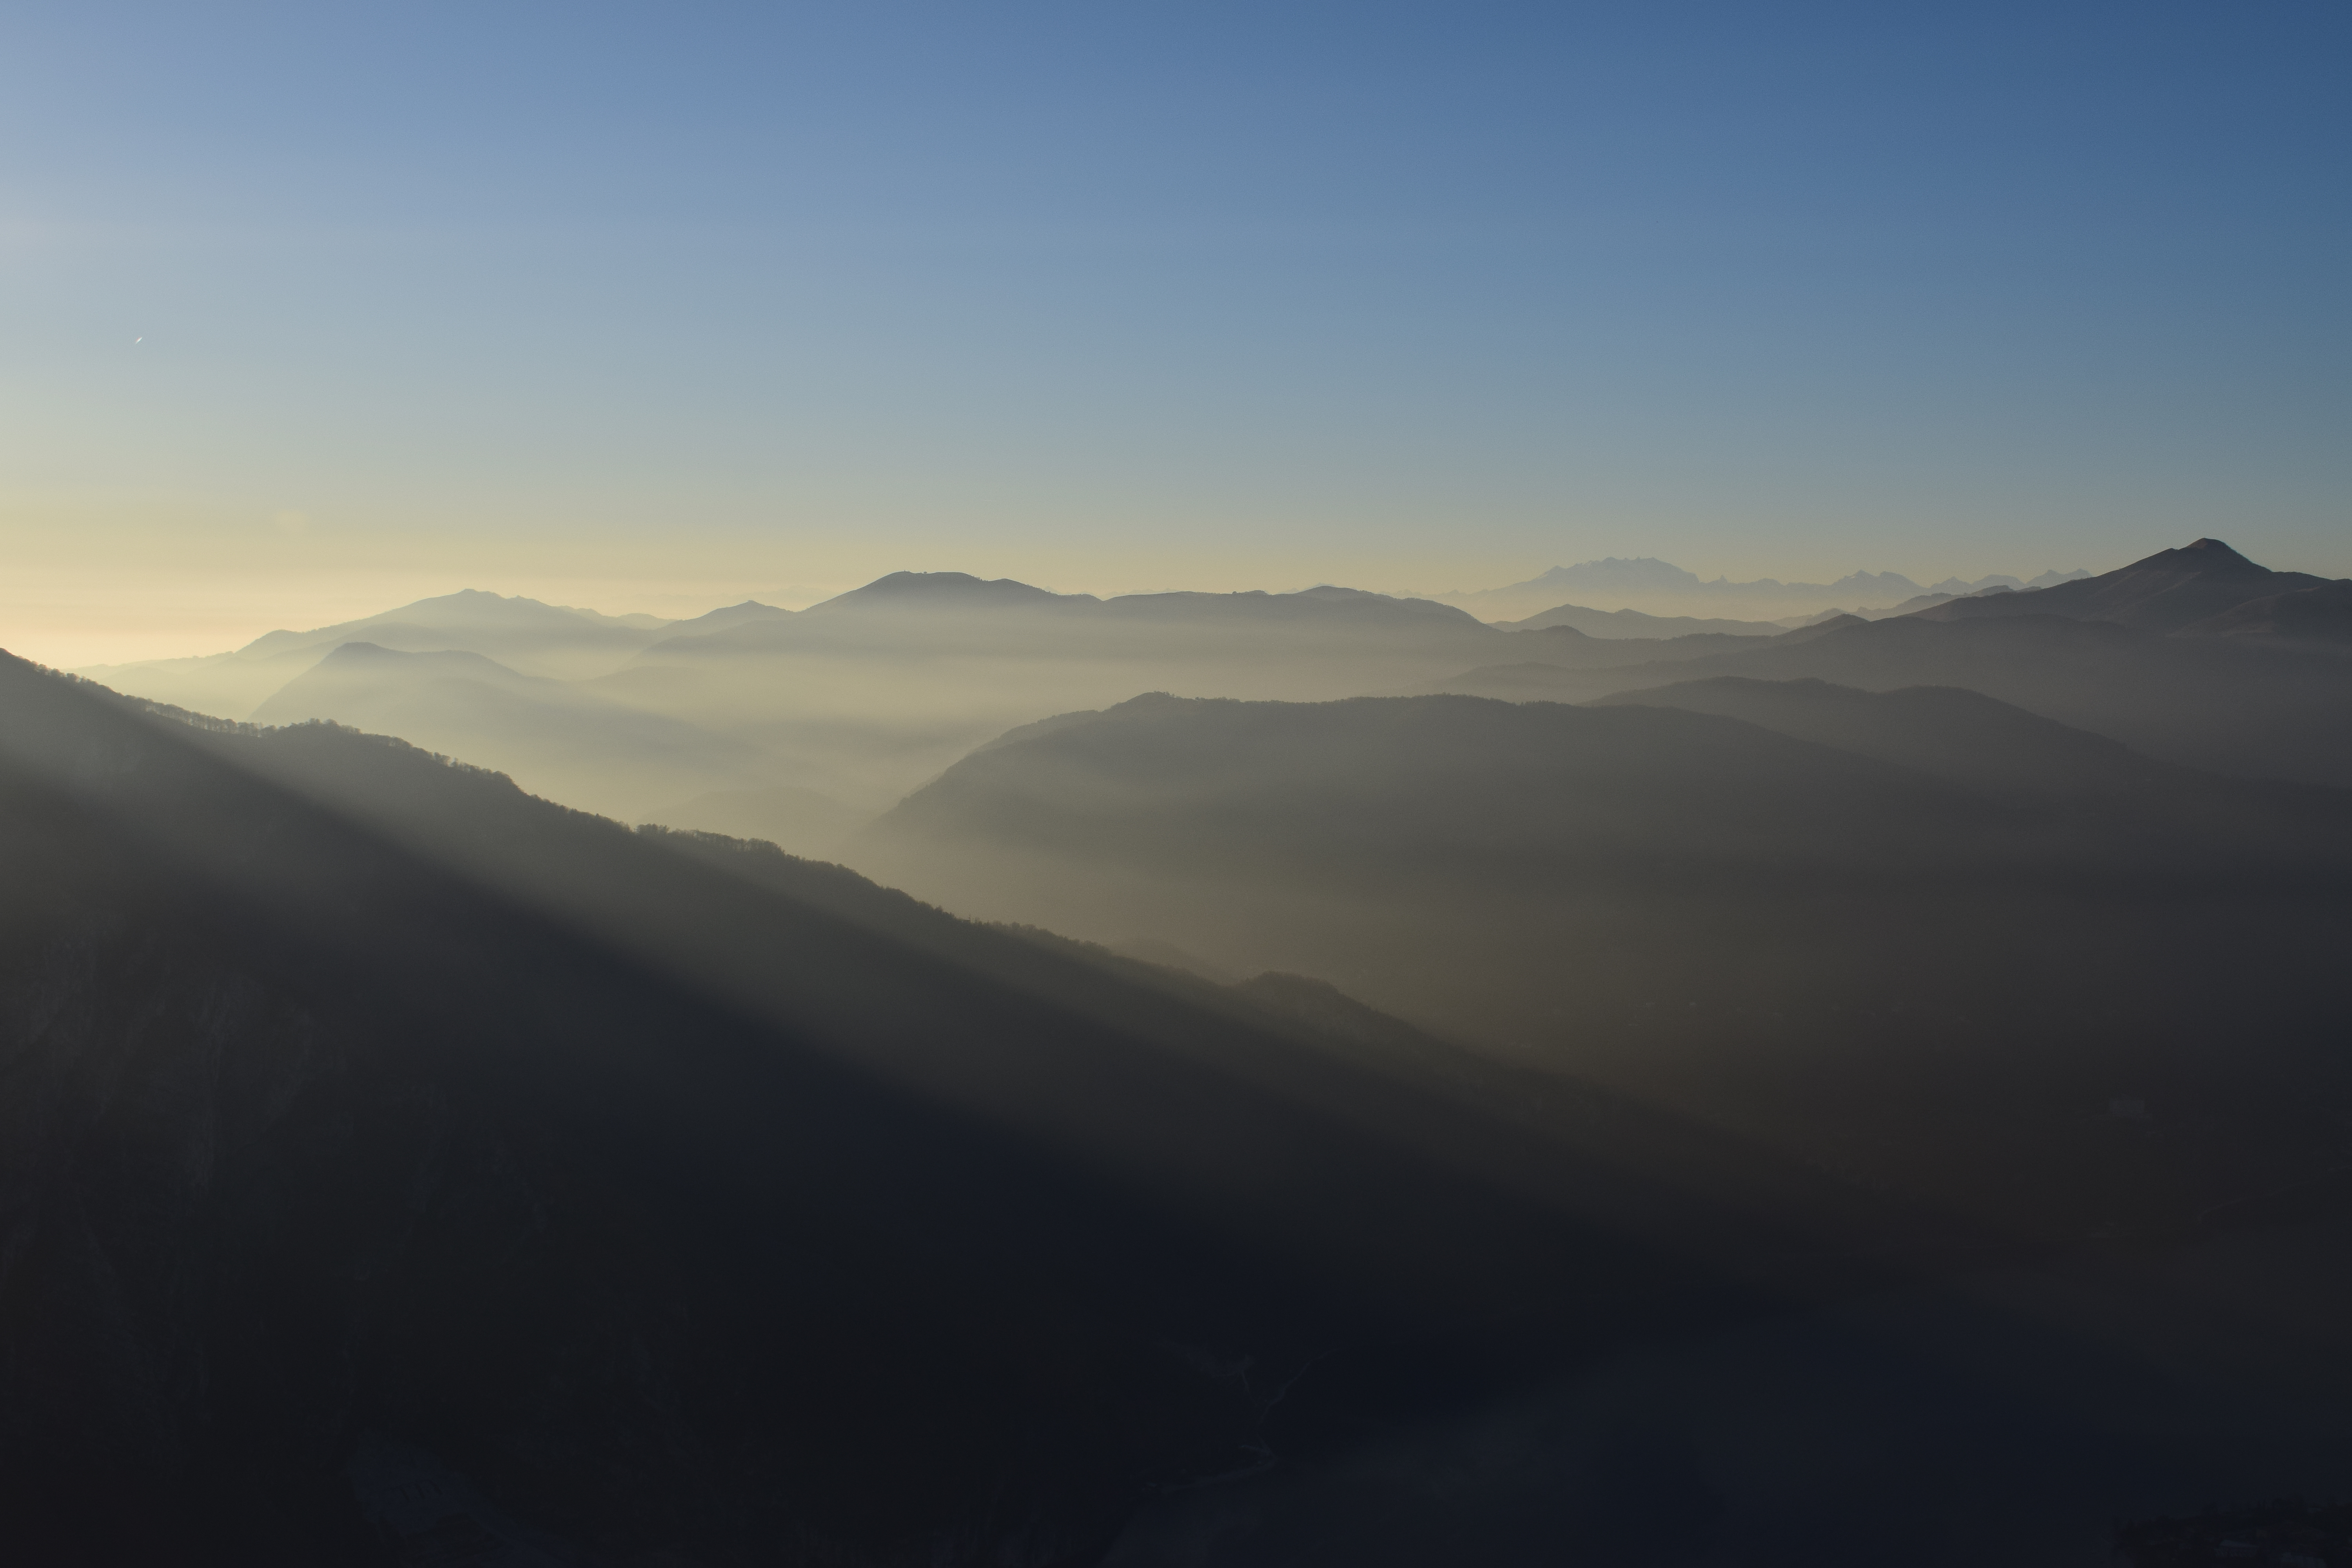
horizon, mountain, cloud, fog, sunrise, sunset, mist, sunlight, morning, hill, dawn, mountain range, dusk, ridge, summit, alps, plateau, landform, geographical feature, atmospheric phenomenon, atmosphere of earth, mountainous landforms